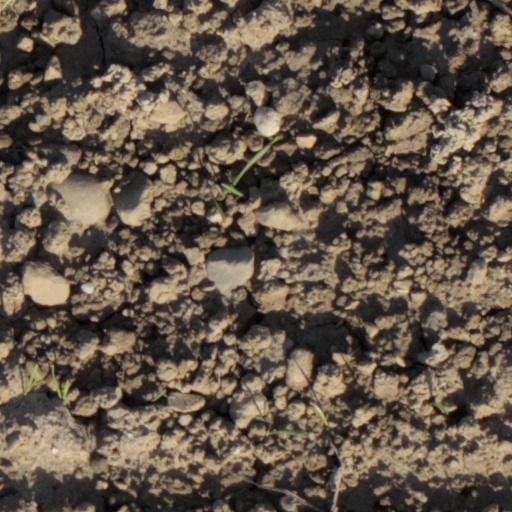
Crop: wheat